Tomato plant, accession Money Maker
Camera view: horizontal (90 deg, fisheye); turntable rotation: 0 degrees
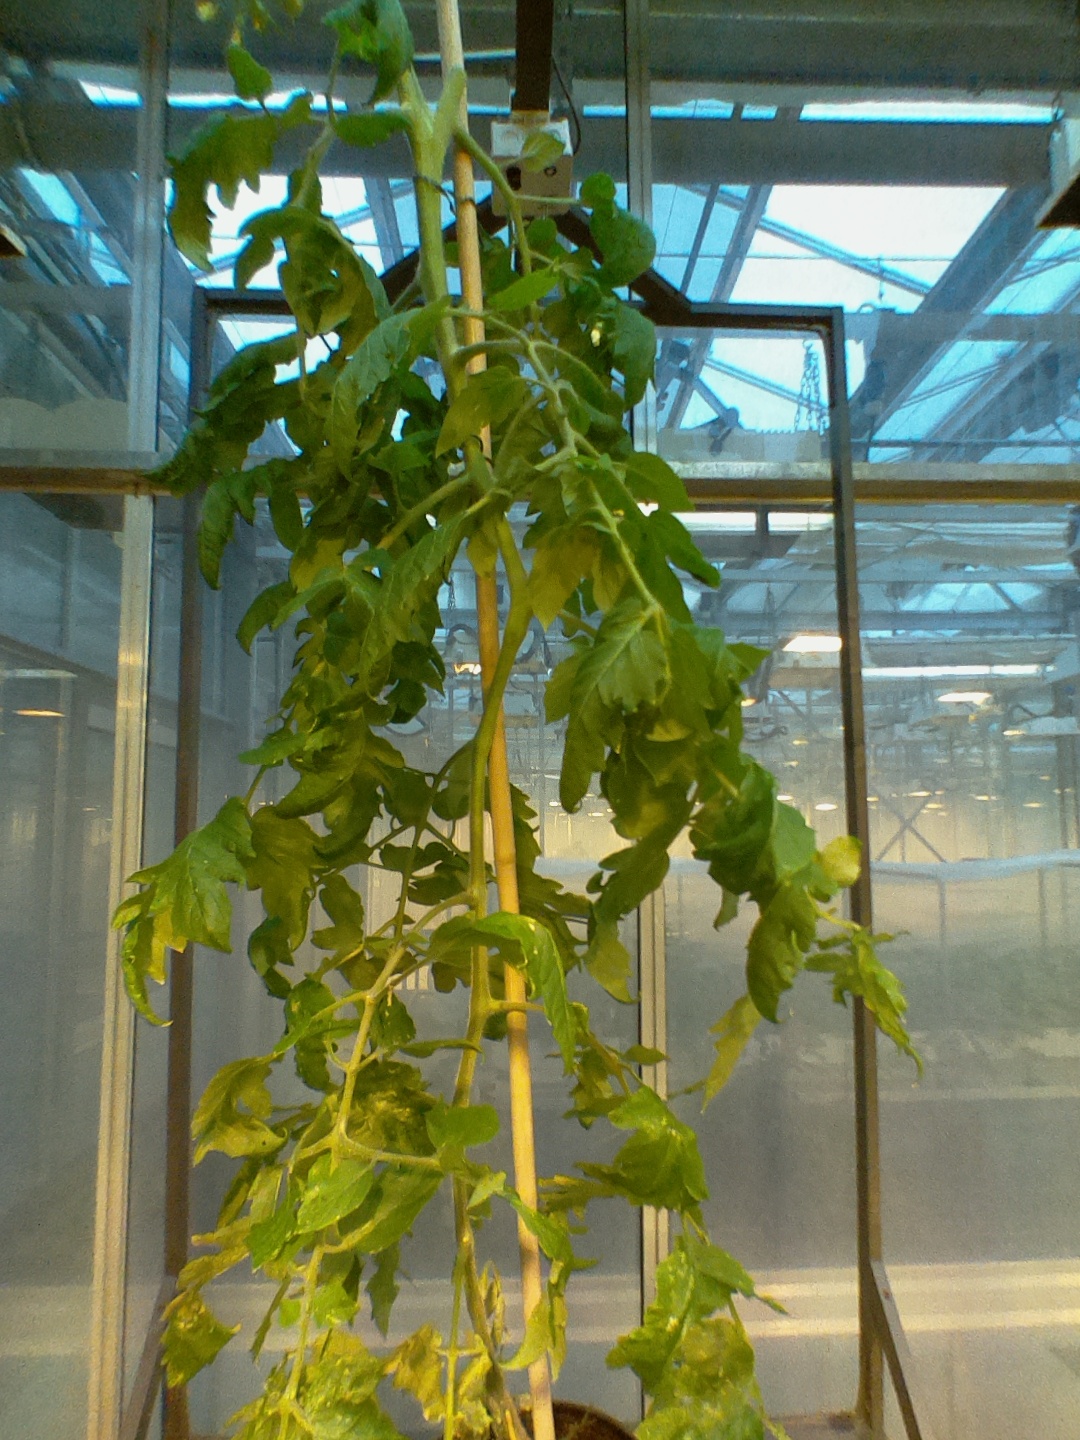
BBCH growth stage 71: 10%-20% of final fruit size